Elyesa Bazna

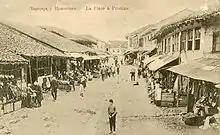
Pristina around the turn of the century

Bazna was born in 1904 in Pristina, Kosovo Vilayet of the Ottoman Empire (now Kosovo). His parents were of Albanian heritage. His father was a teacher of Islamic doctrine and a landowner. He later stated that his father was a Muslim mullah named Hafiz Yazan Bazna, one of his uncles was Major General Kemal. His grandfather was Tahir Pasha the Brave. Both his grandfather and uncle were Young Turks who served under Mustafa Kemal Atatürk.